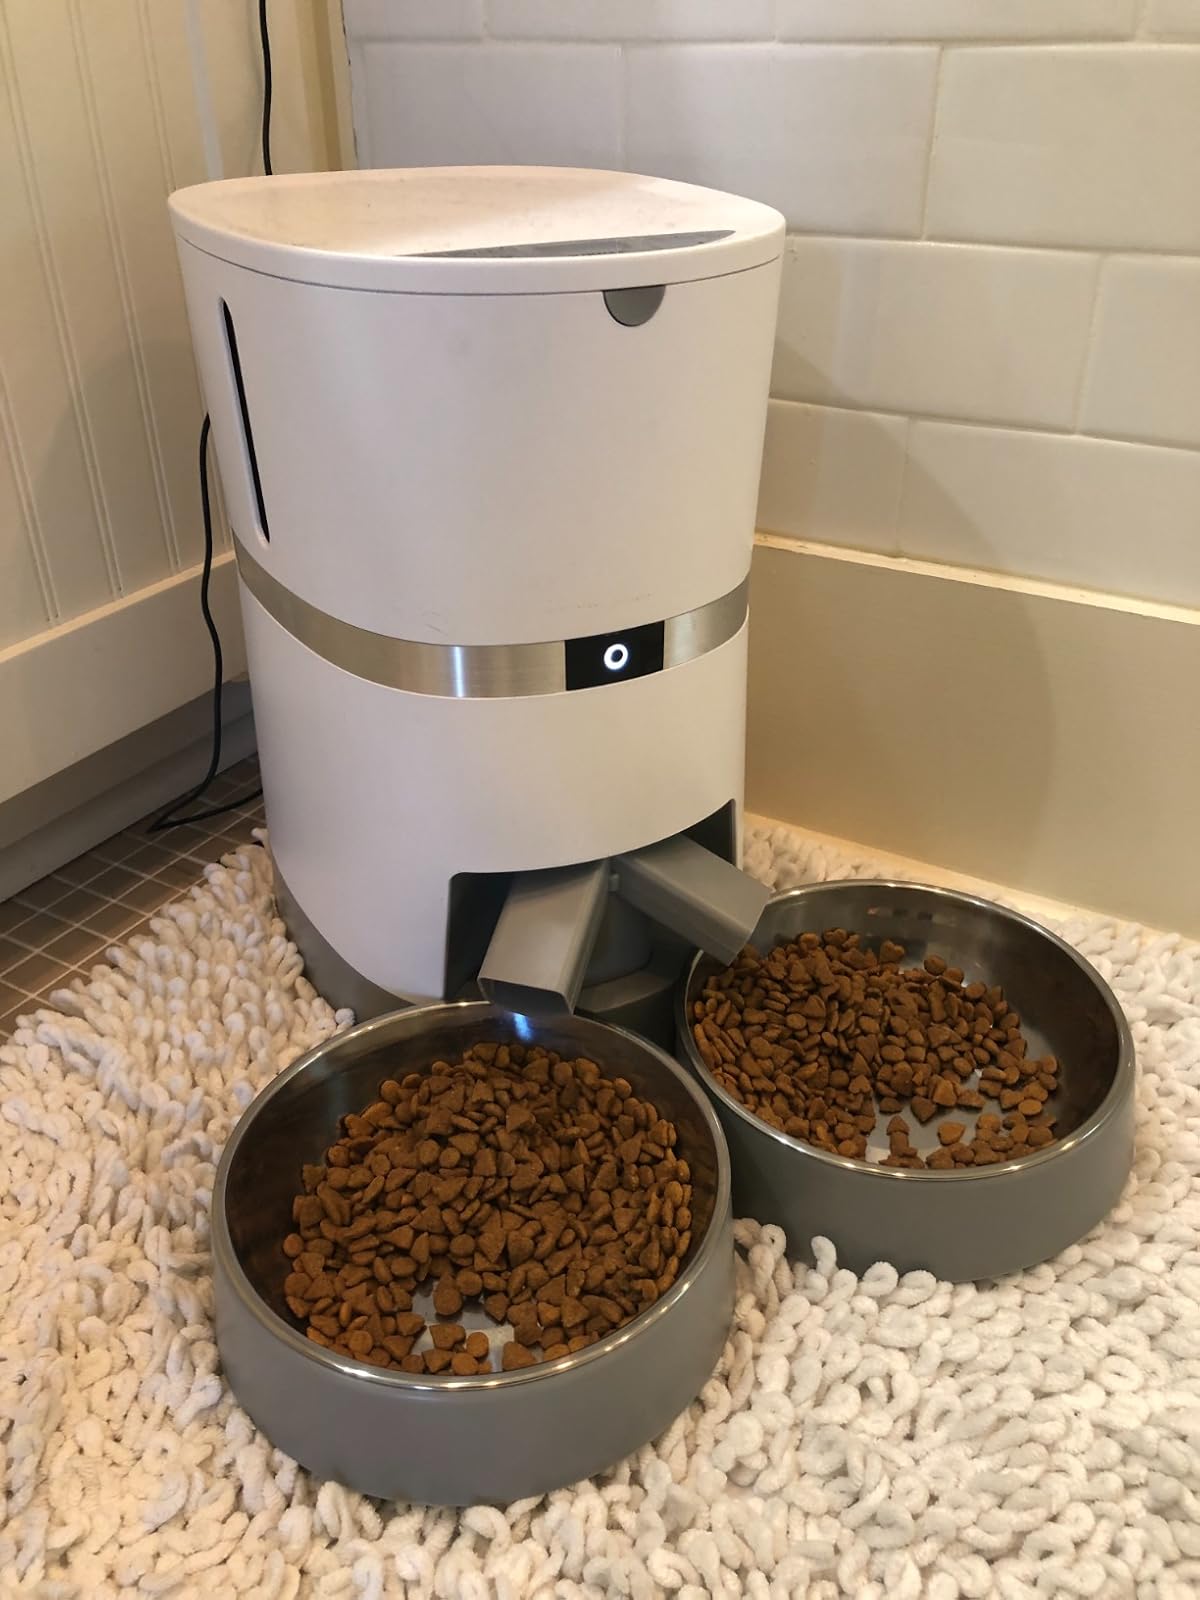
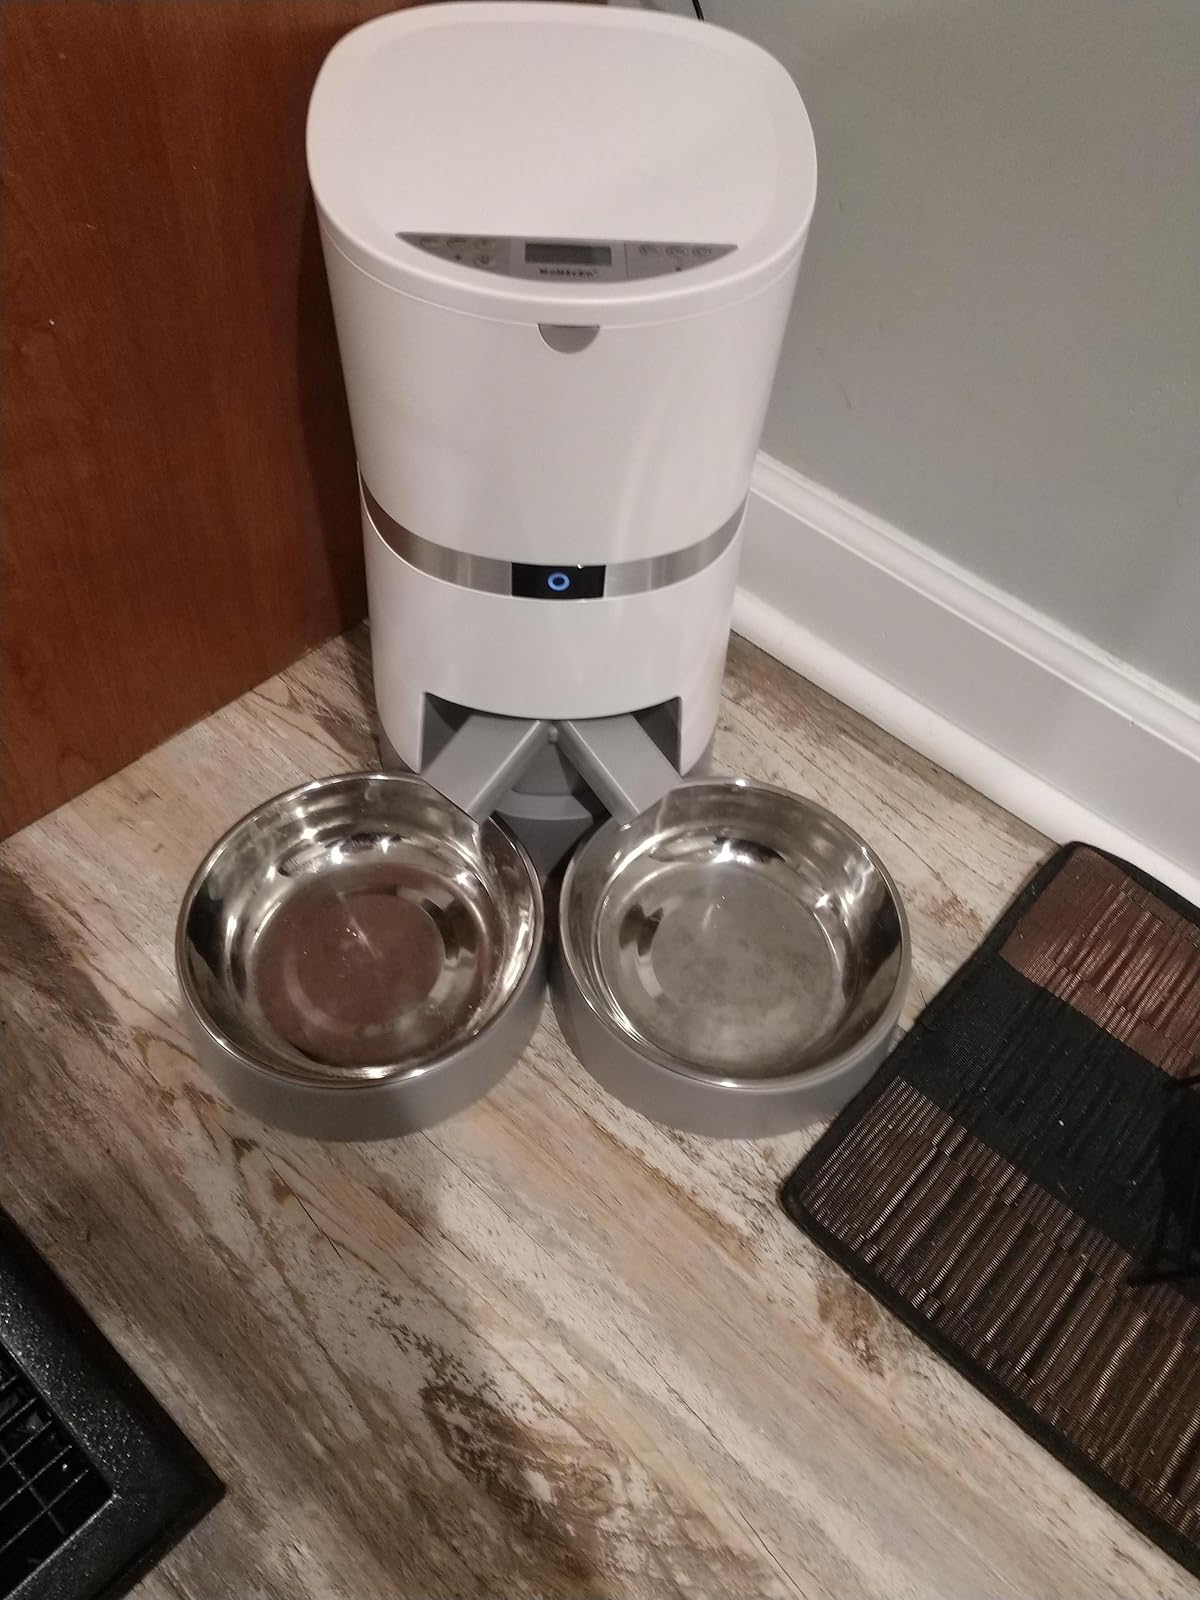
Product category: items_feeder
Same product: yes